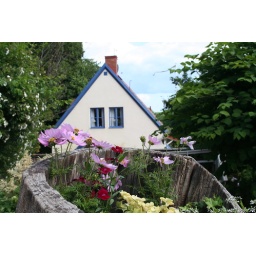
A white and blue house in the wonderful small town of Sigtuna, Sweden.